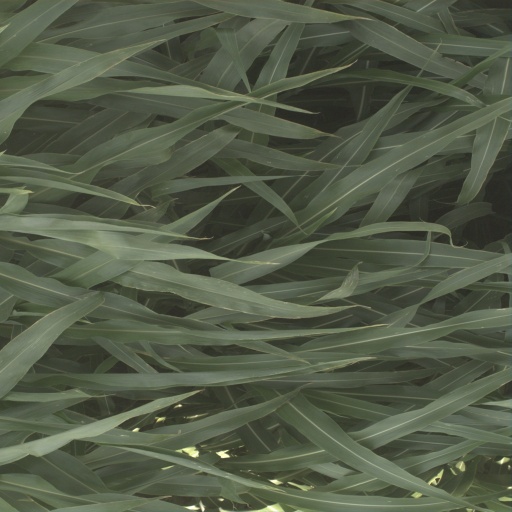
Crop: sorghum